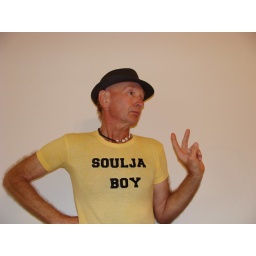
ray sipe in soulja boy shirt